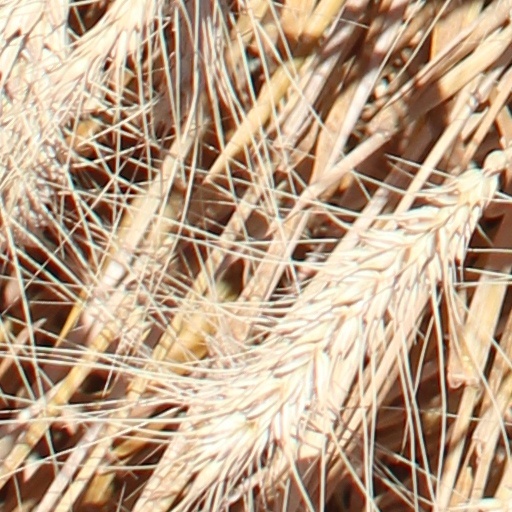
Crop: wheat